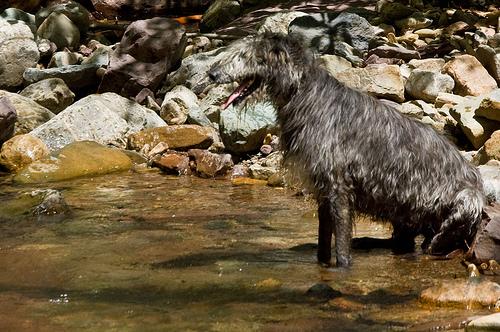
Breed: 224-n000039-Irish_wolfhound